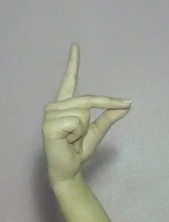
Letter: ta